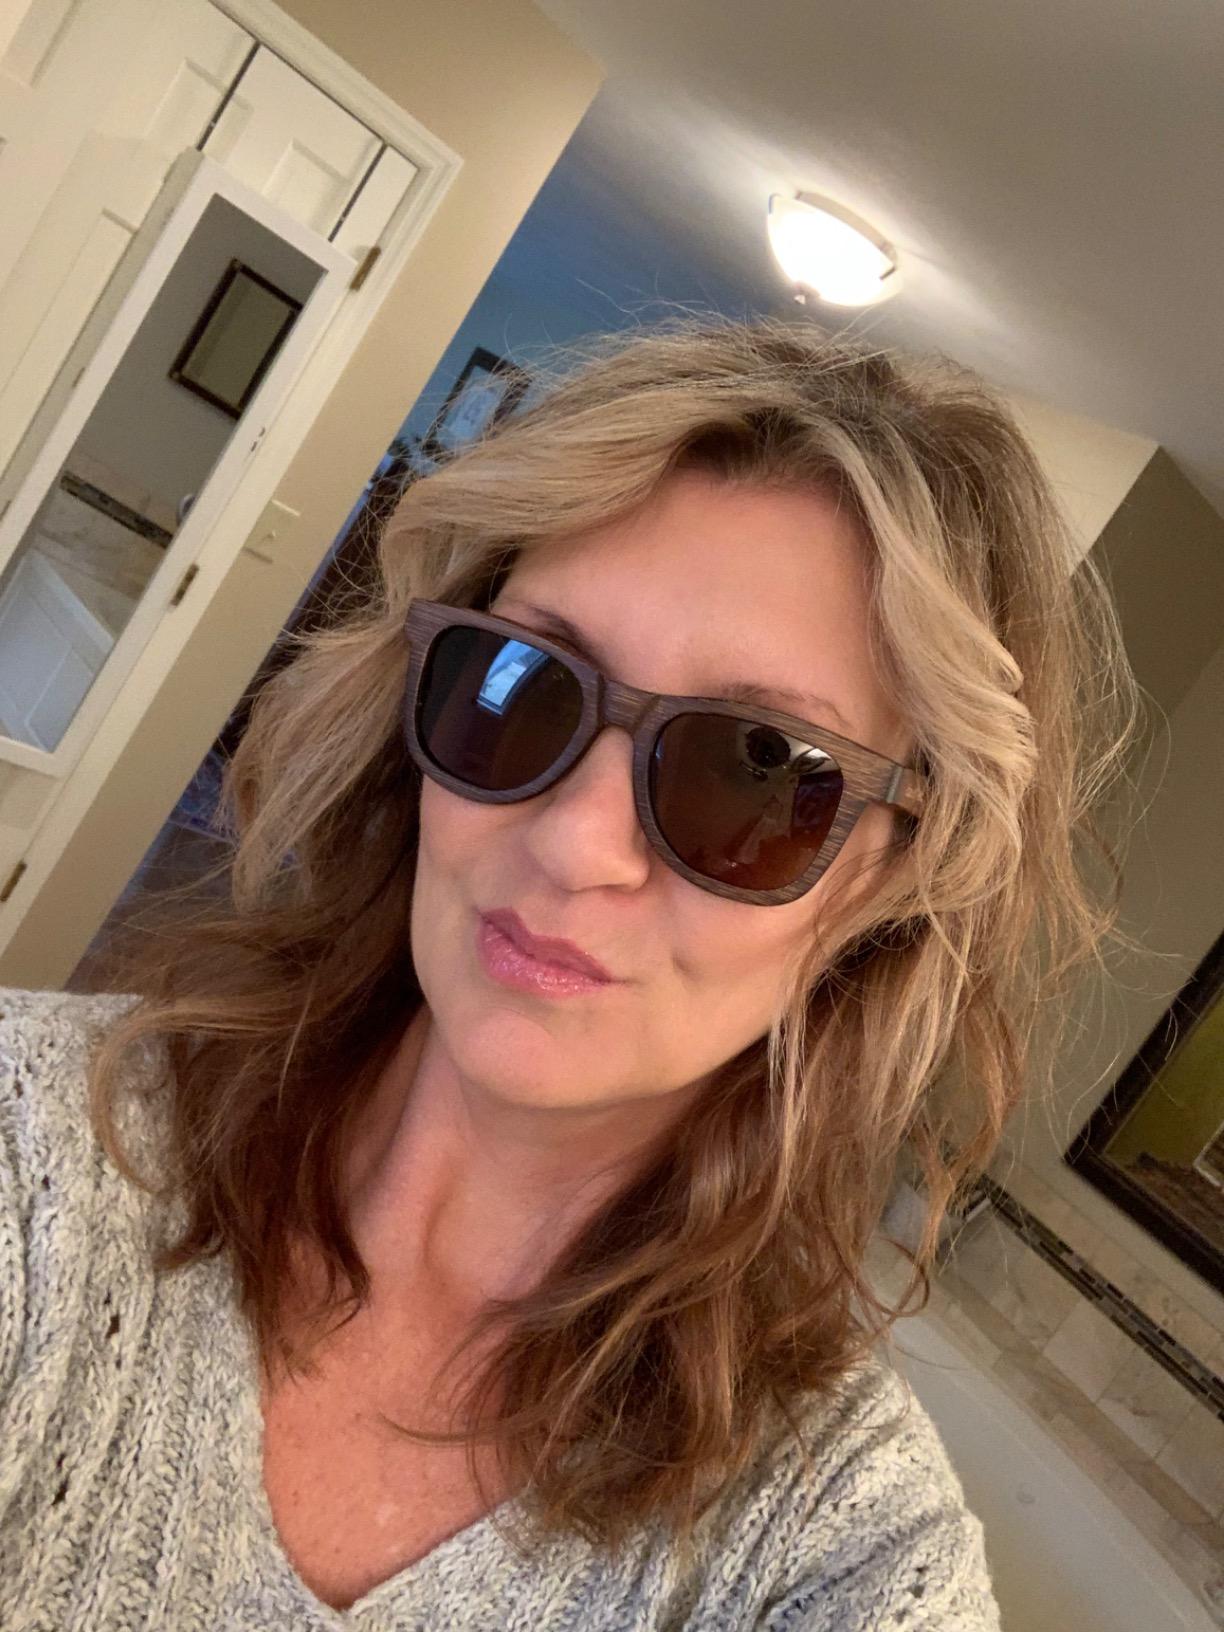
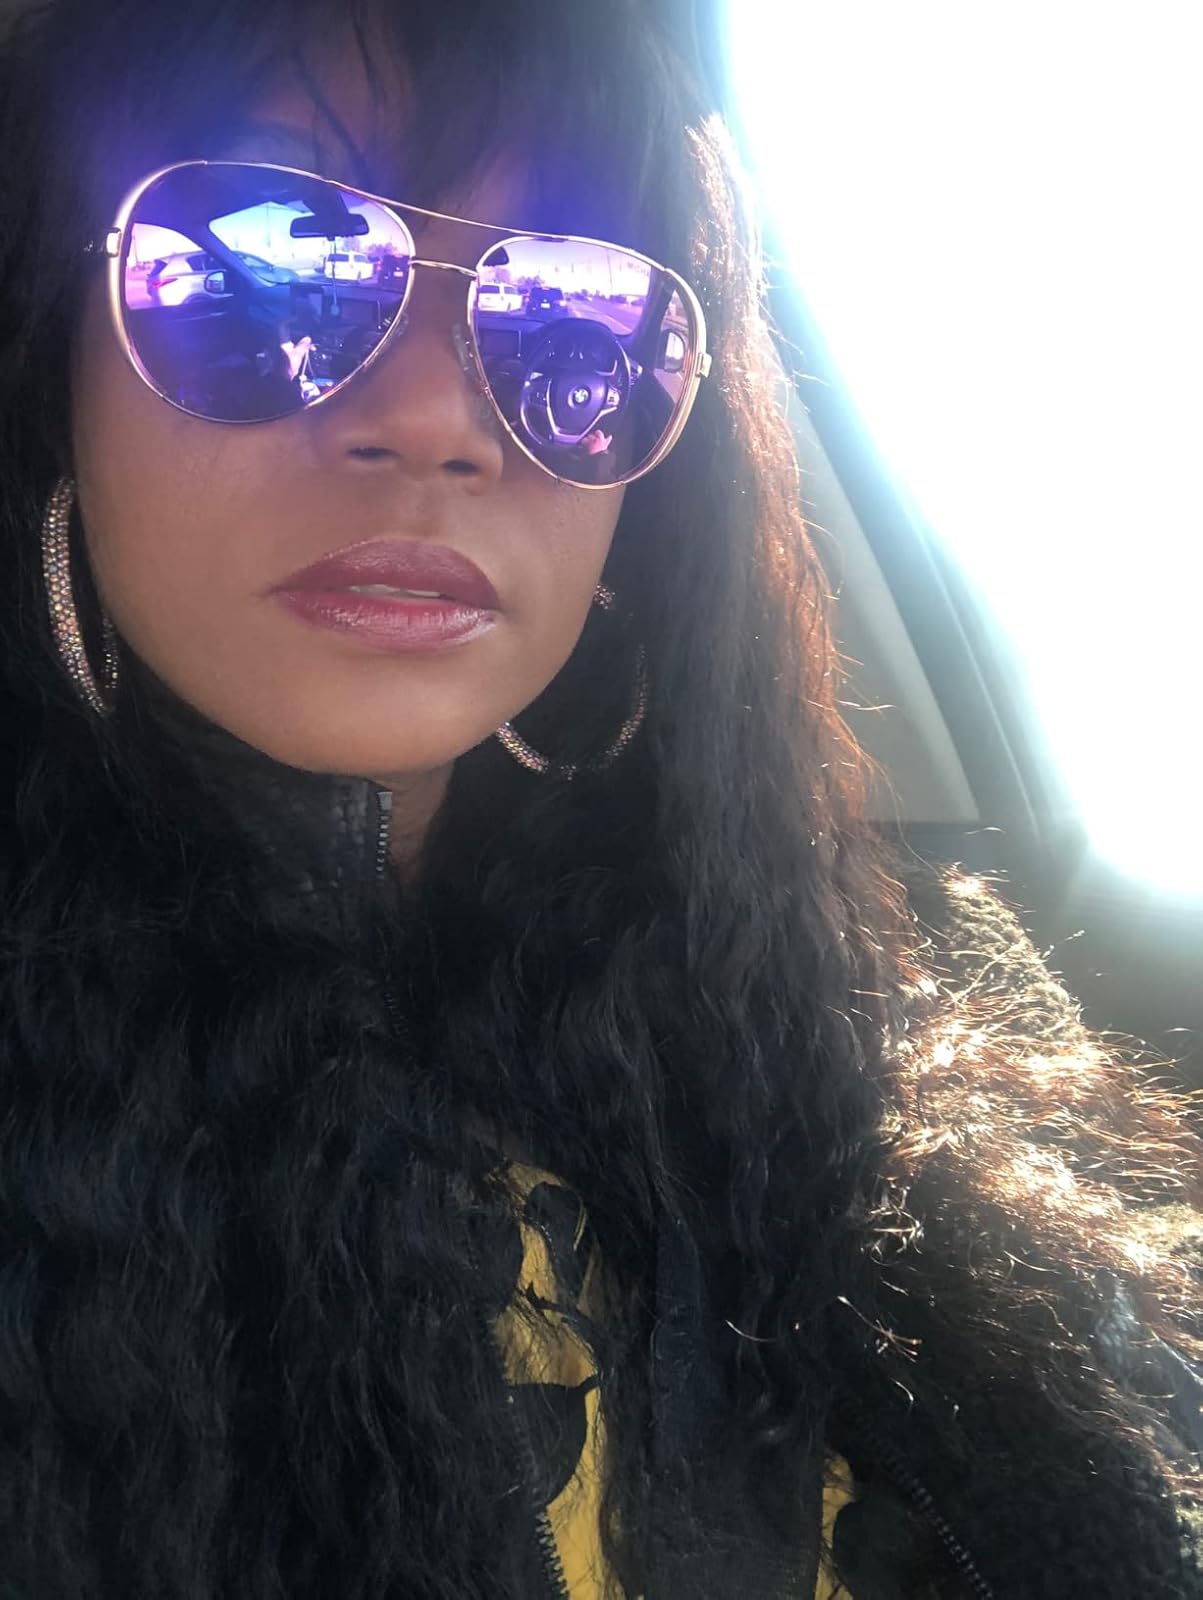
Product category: accessories_sunglasses
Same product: no